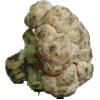
Label: cauliflower